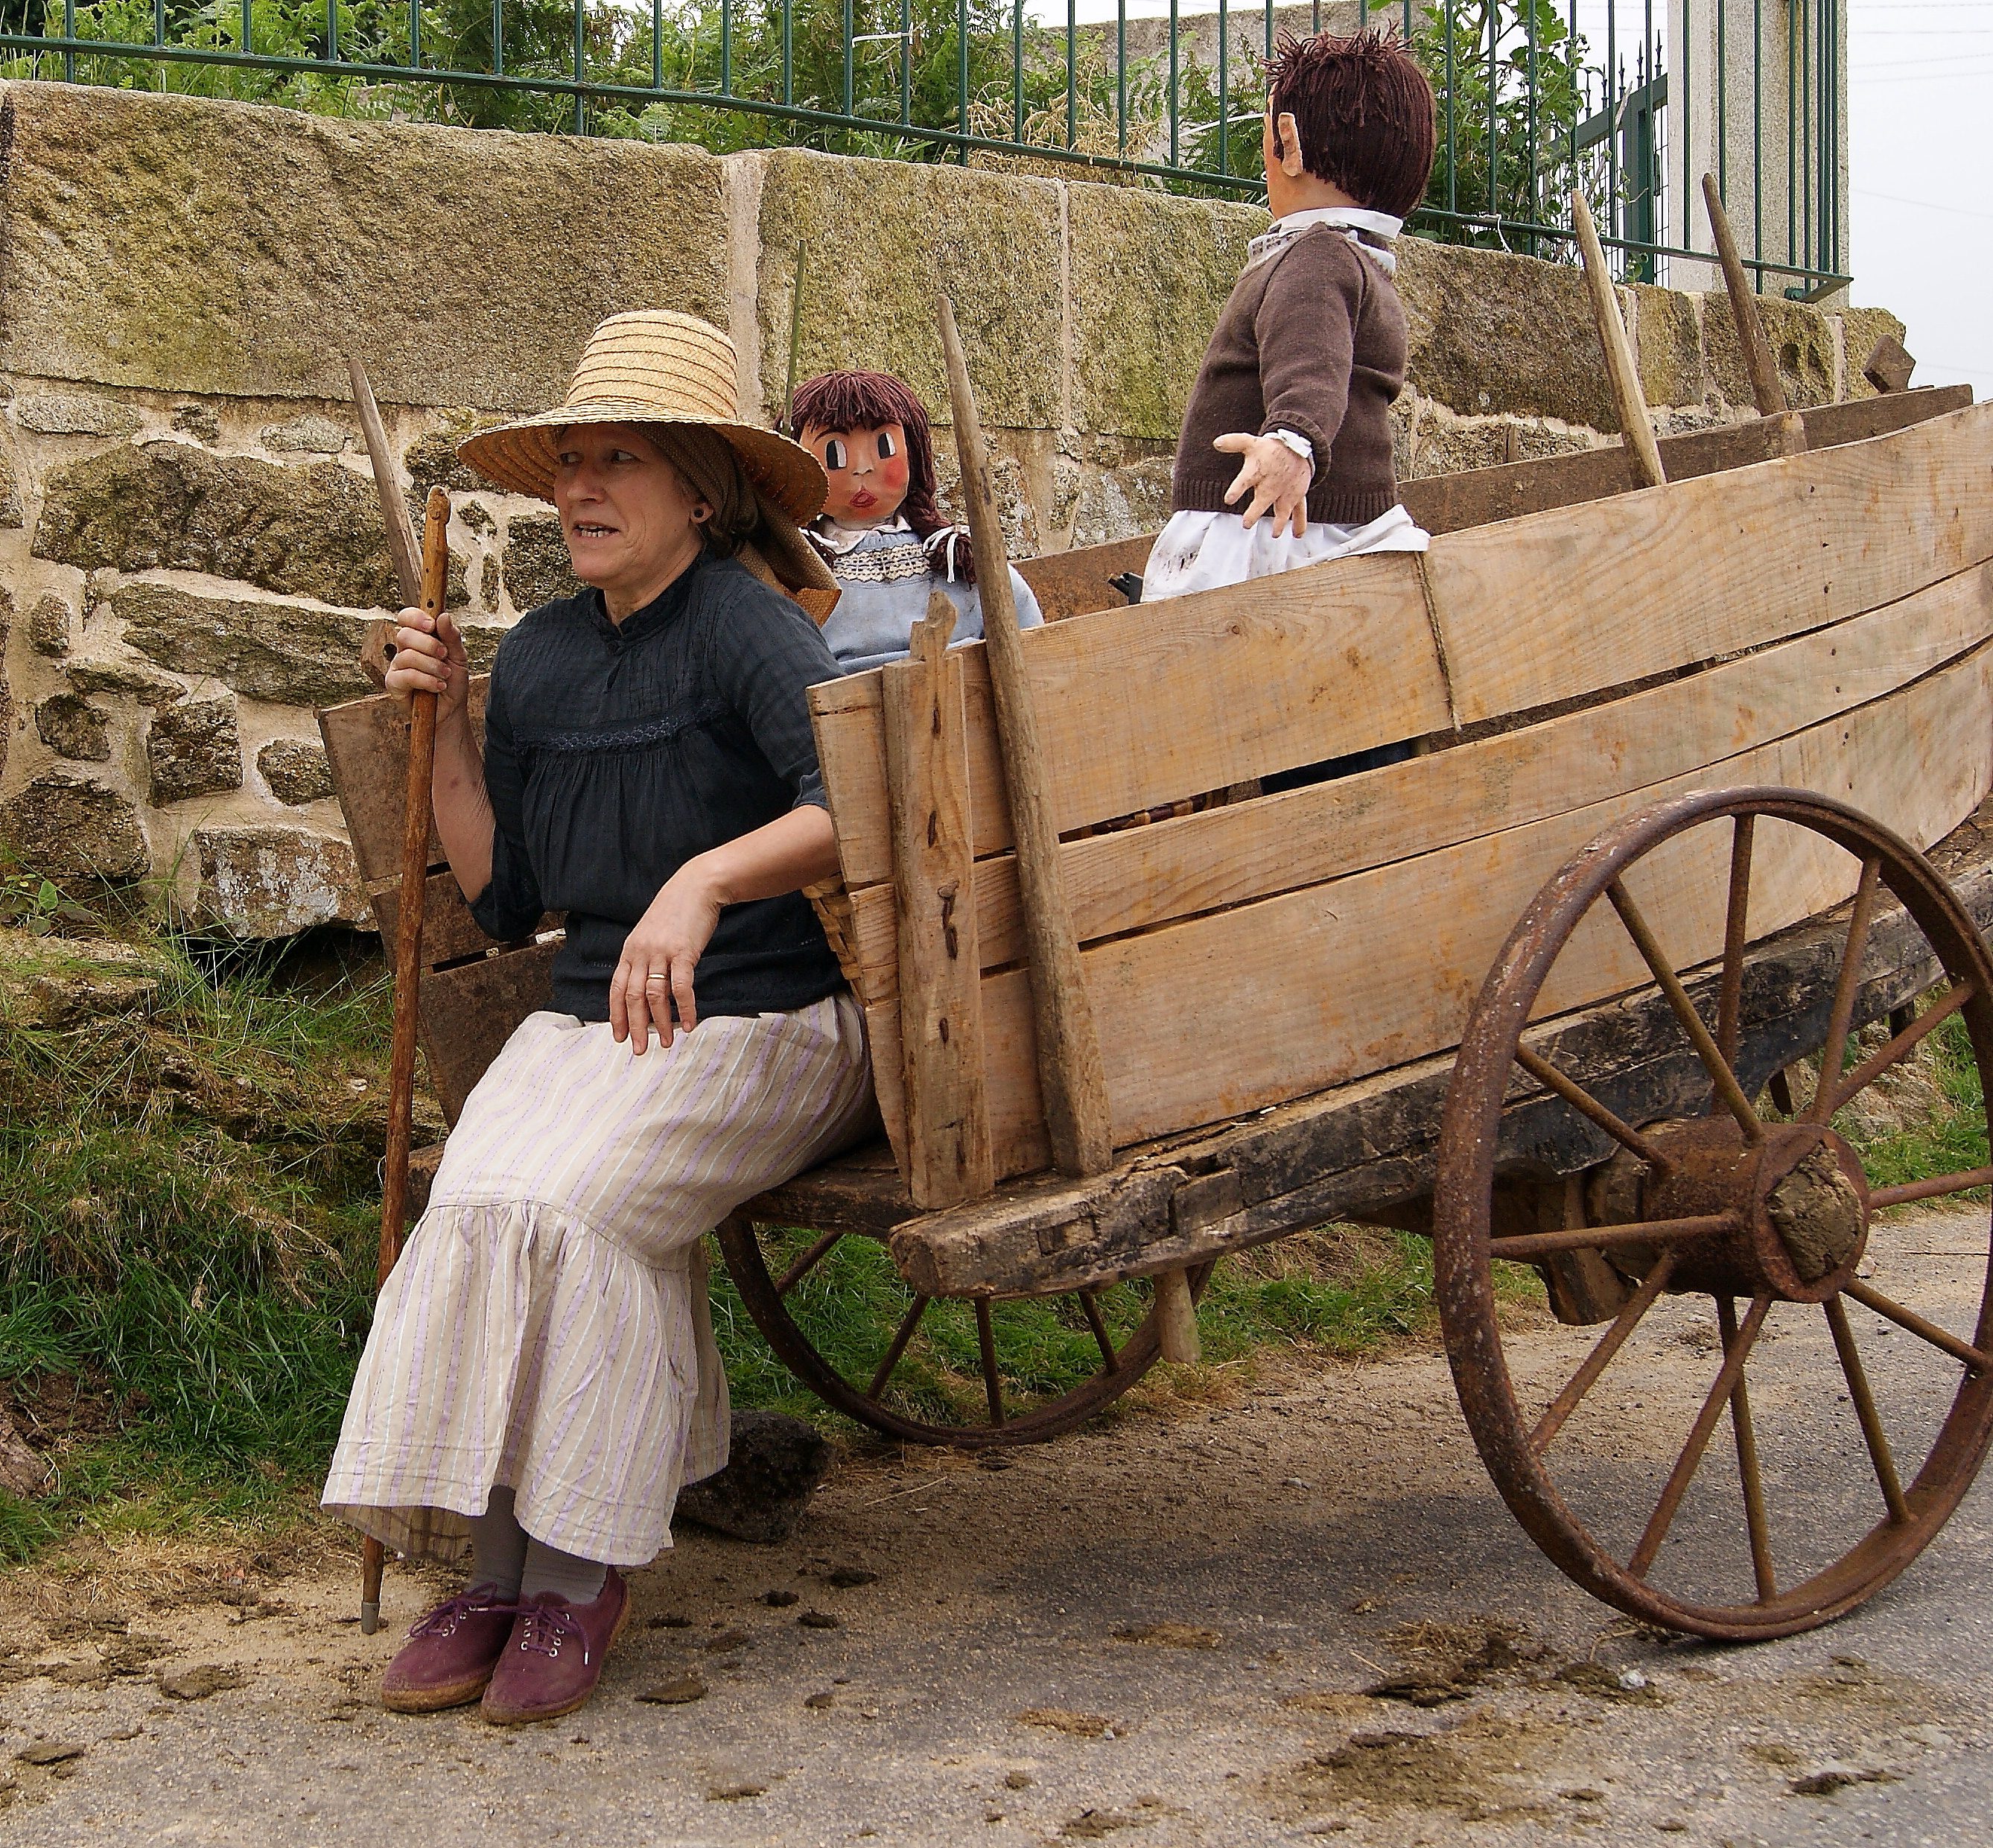
wood, cart, vehicle, agriculture, galicia, pontevedra, carriage, ggl1, alama, galiciarural, rutadaliberdade, festadocarro, horse and buggy